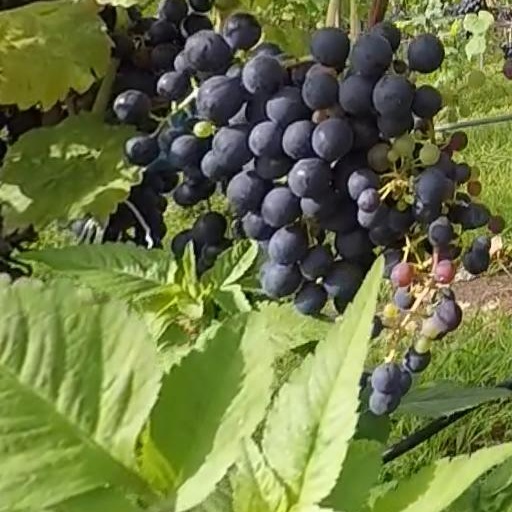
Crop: grape